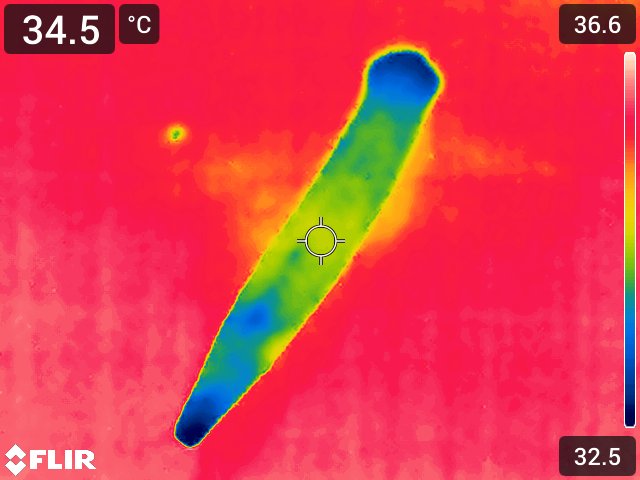
Maturity: over_matured